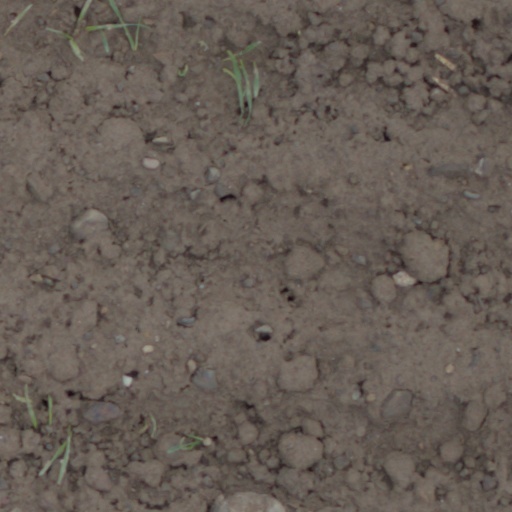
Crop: wheat